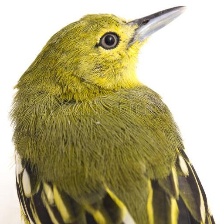
Species: COMMON IORA
Scientific name: AEGITHINA TIPHIA